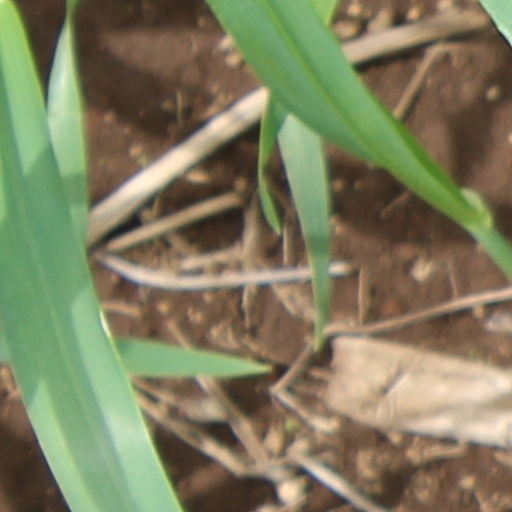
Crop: wheat